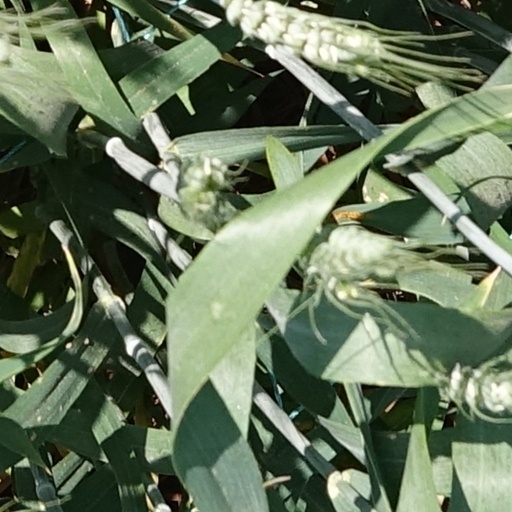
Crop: wheat